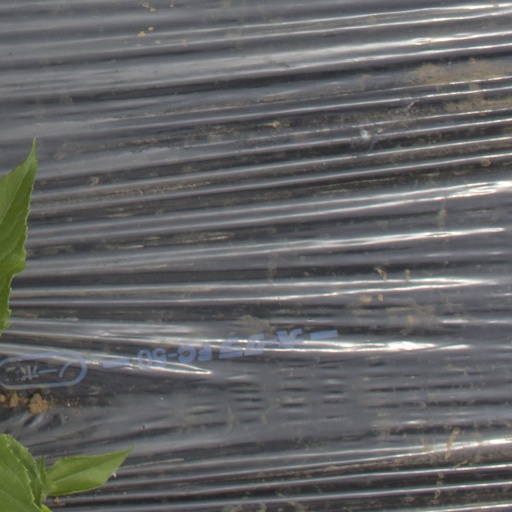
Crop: Jerusalem artichoke